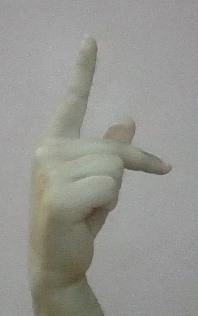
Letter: dha